James Hooton

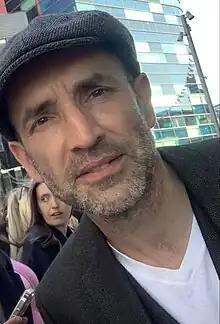
Hooton in 2023

James Hooton (born 13 July 1973) is an English actor, best known for his role as Sam Dingle on the ITV soap opera "Emmerdale", a role he has played since 1995.